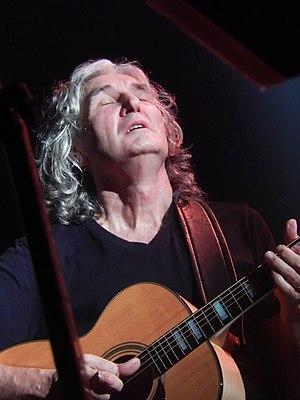
Phil Palmer avec Murray Head en concert à Louvigné du Désert en 2017
Philip Phil John Palmer, né le 9 septembre 1952 à Londres, Angleterre est un guitariste anglais.